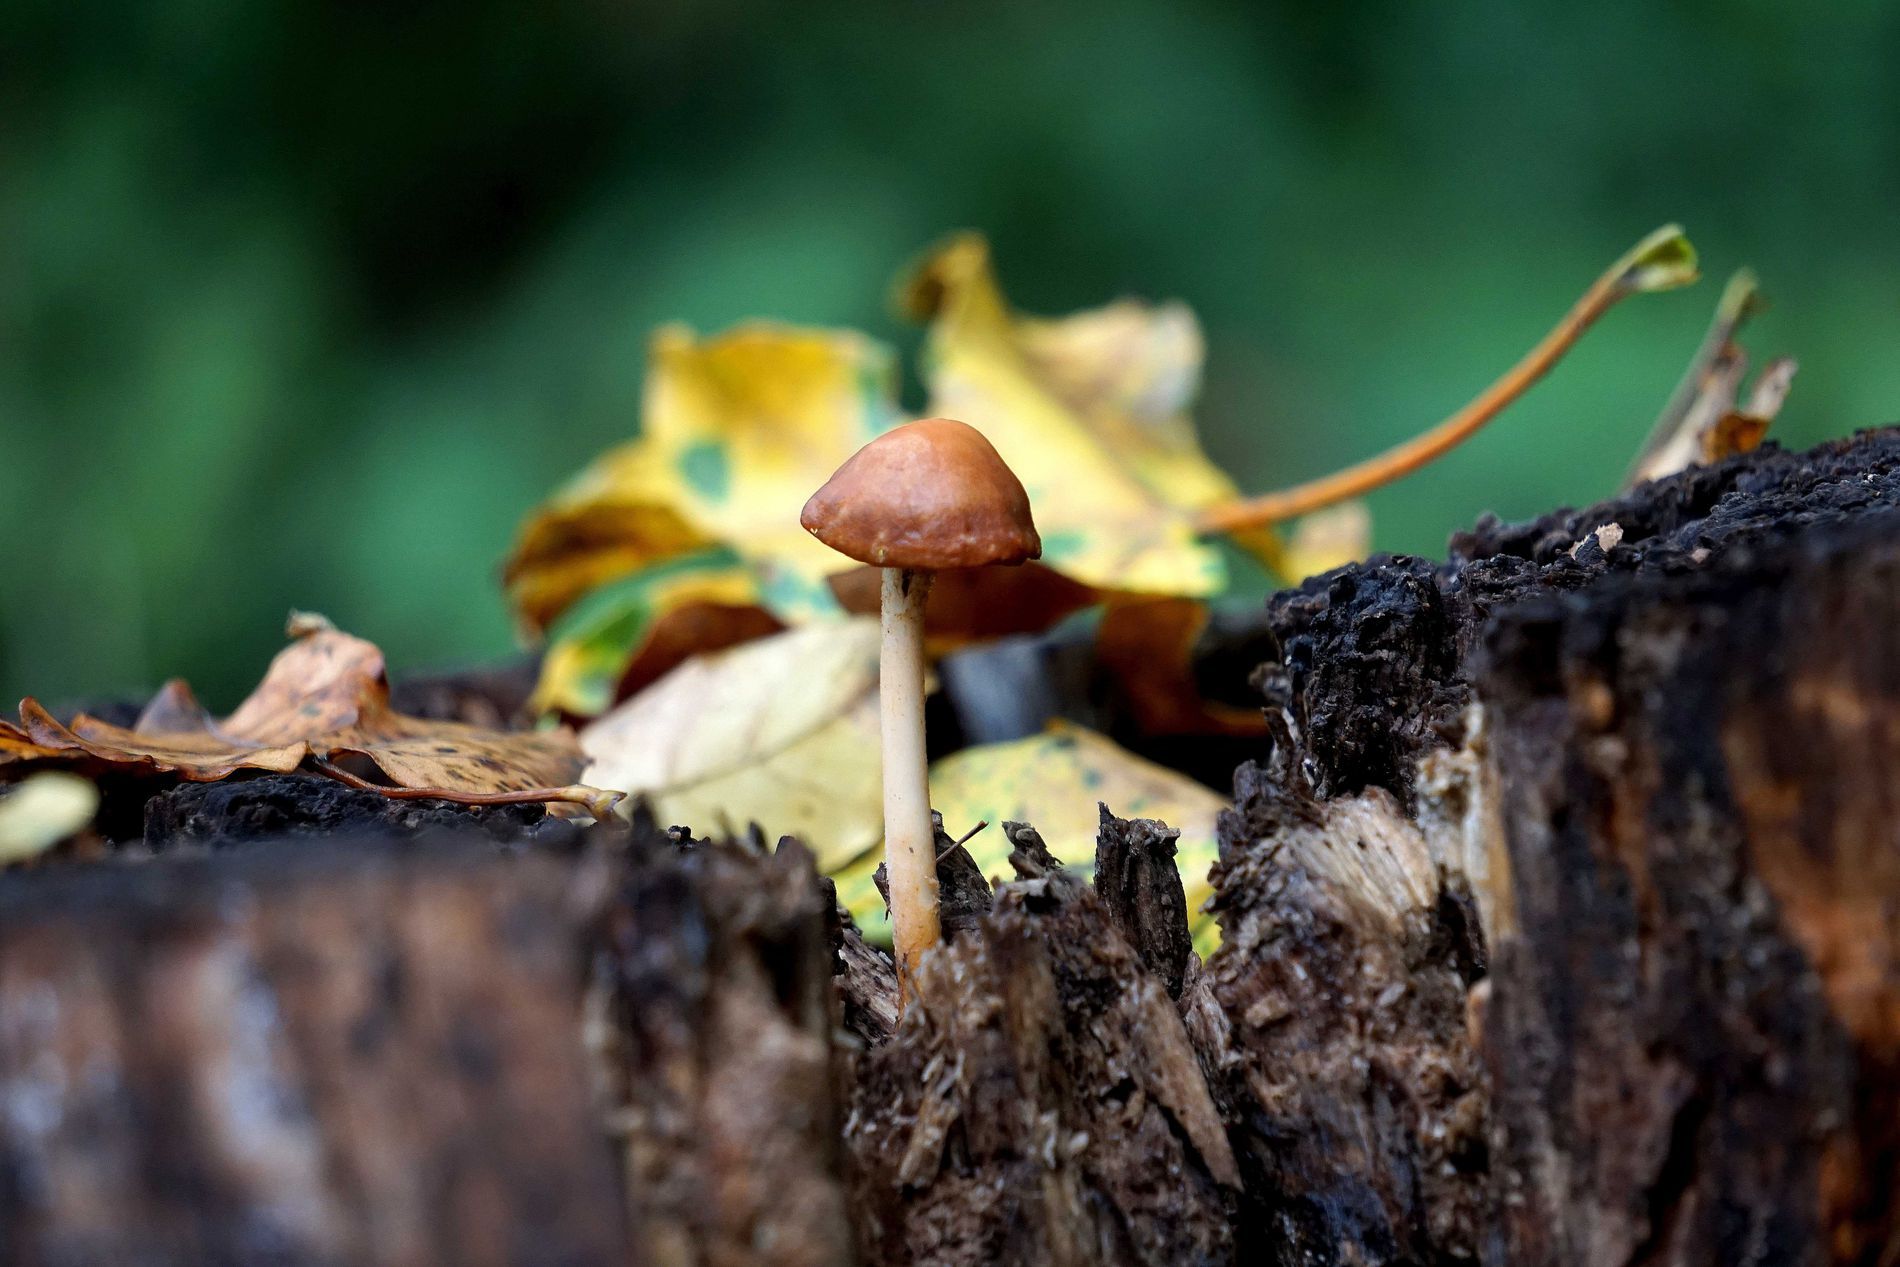
A Single Mushroom Stands
A fragile little mushroom with a brownish cap and slender stalk sprouts from the rough splinters of an old tree stump. Surrounding it are autumn leaves in shades of yellow, orange , and brown, which highlight the seasonal aspect of the forest.
Close shot that This image shows a serene moment in the natural world where life springs forth from decay. A mushroom grows on the rough surface of a decaying tree stump,
Labels: Fungus, Plant, Tree, Agaric, Mushroom, Amanita, Tree Stump, Leaf, Greenery